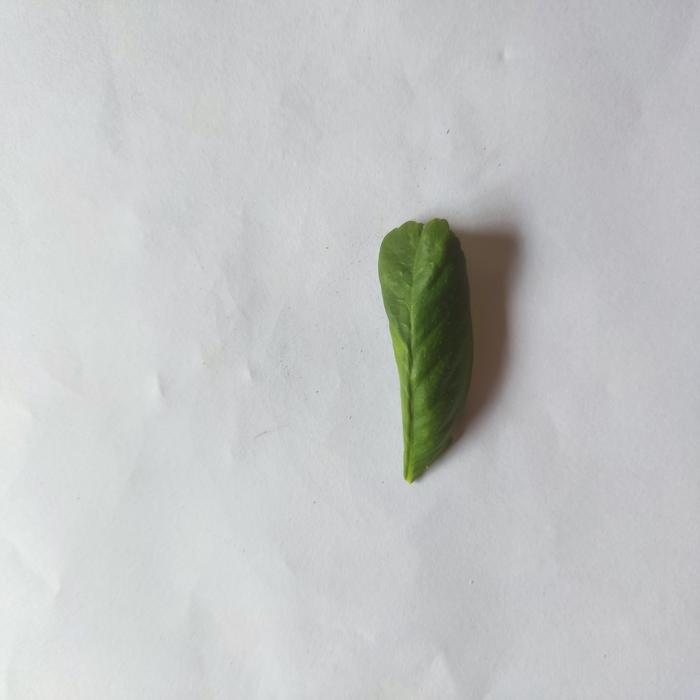
Crop: Lemon
Leaf condition: Sooty_Mold